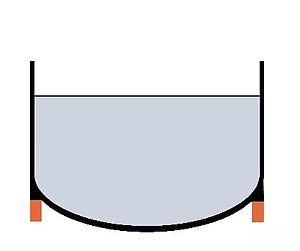
Arsène Jules Emile Juvénal Dupuit est un ingénieur et économiste français, né le 18 mai 1804 à Fossano et mort le 5 septembre 1866 à Paris 16ᵉ.